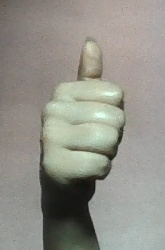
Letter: aleff